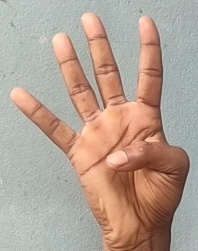
ASL sign: 4